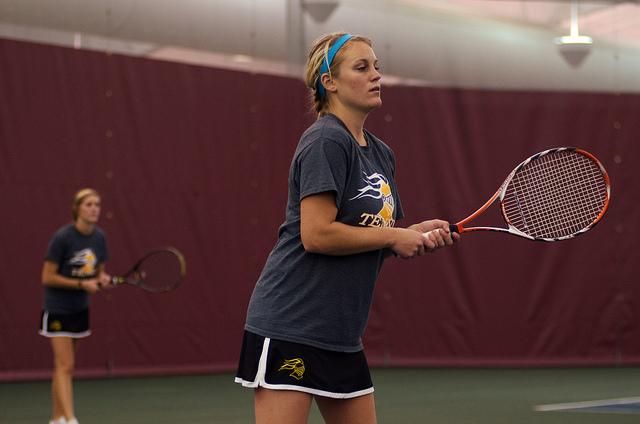
there are two female tennis players playing together